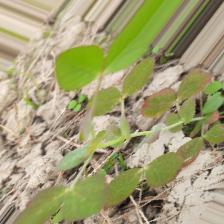
Label: Lentil Rust